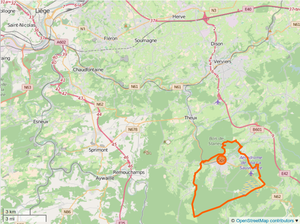
Situation de la ville de Spa en Belgique, OSM. This map was created from OpenStreetMap project data, collected by the community. This map may be incomplete, and may contain errors. Don't rely solely on it for navigation.
Spa est une ville francophone de Belgique située dans la province de Liège en Région wallonne. Elle est connue pour ses eaux thermales.